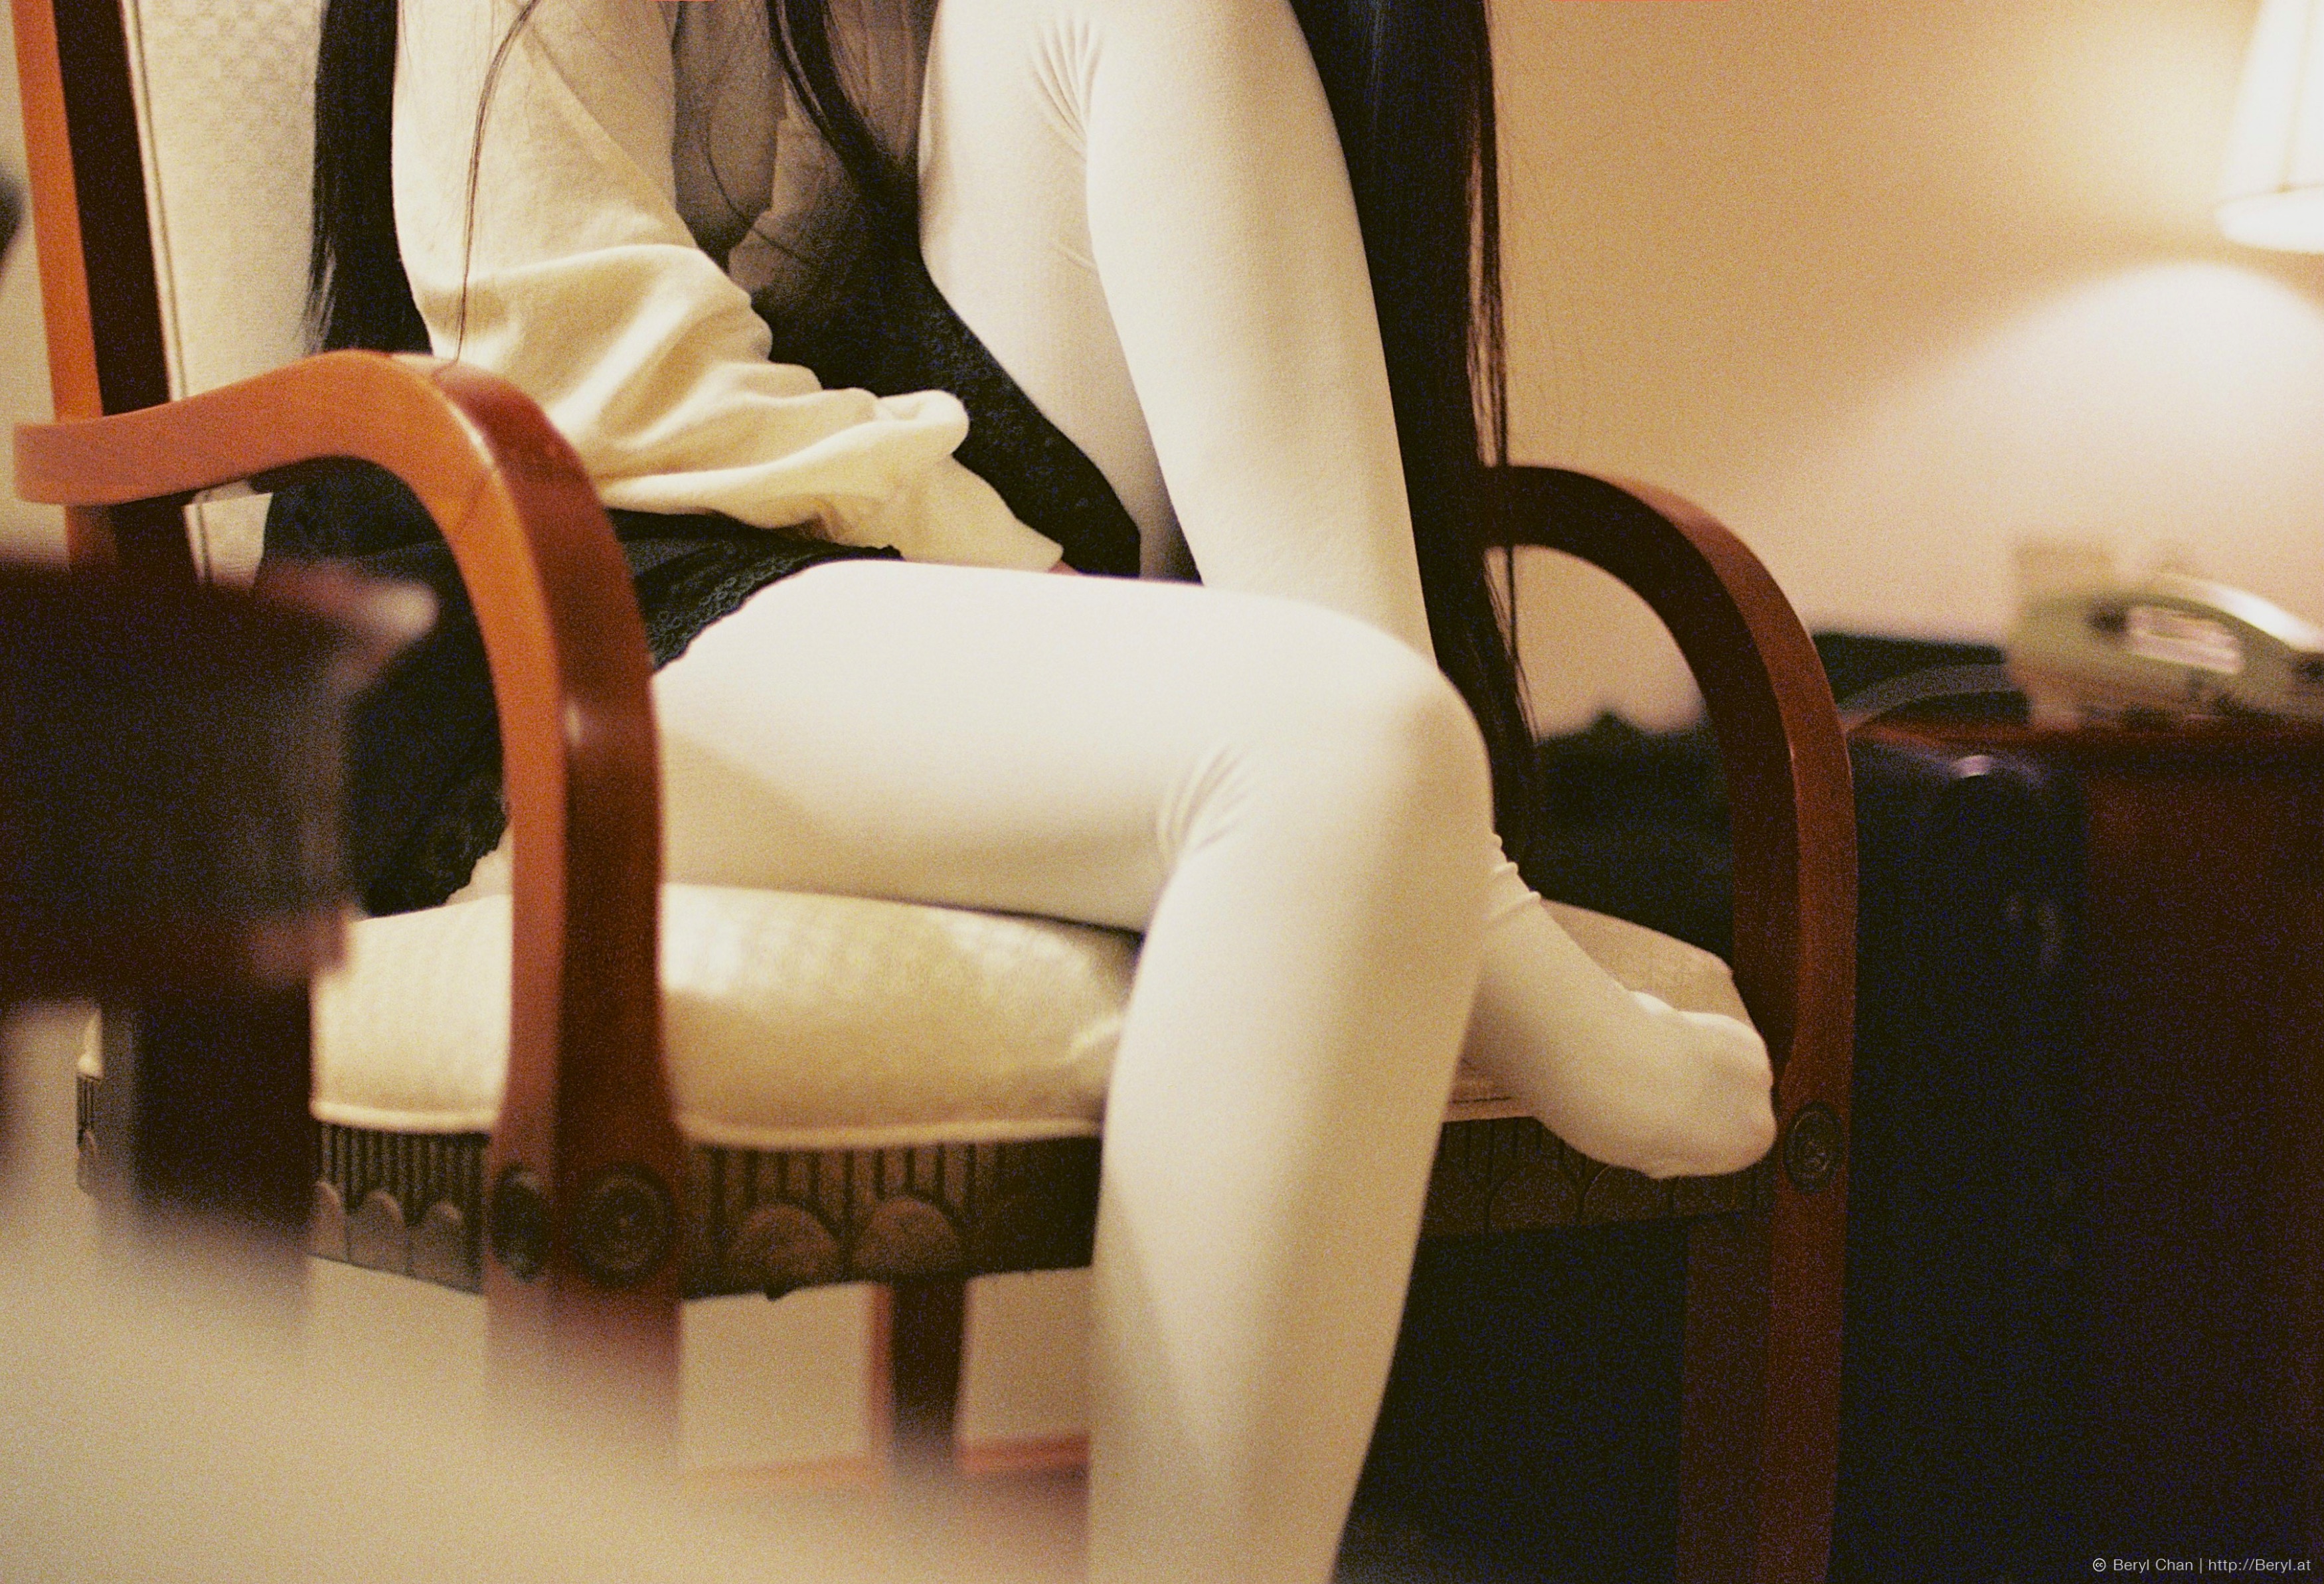
hand, girl, hair, white, vintage, feet, film, analog, fujifilm, leg, finger, foot, sitting, clean, nikon, clothing, furniture, hairstyle, human body, 50mm, hotel, legs, thigh, faceless, socks, tights, pantyhose, teenage, xtra800, schoolgirl, nikonf3, sock, whitetights, superiaxtra800, stocking, human positions, undergarment, art model